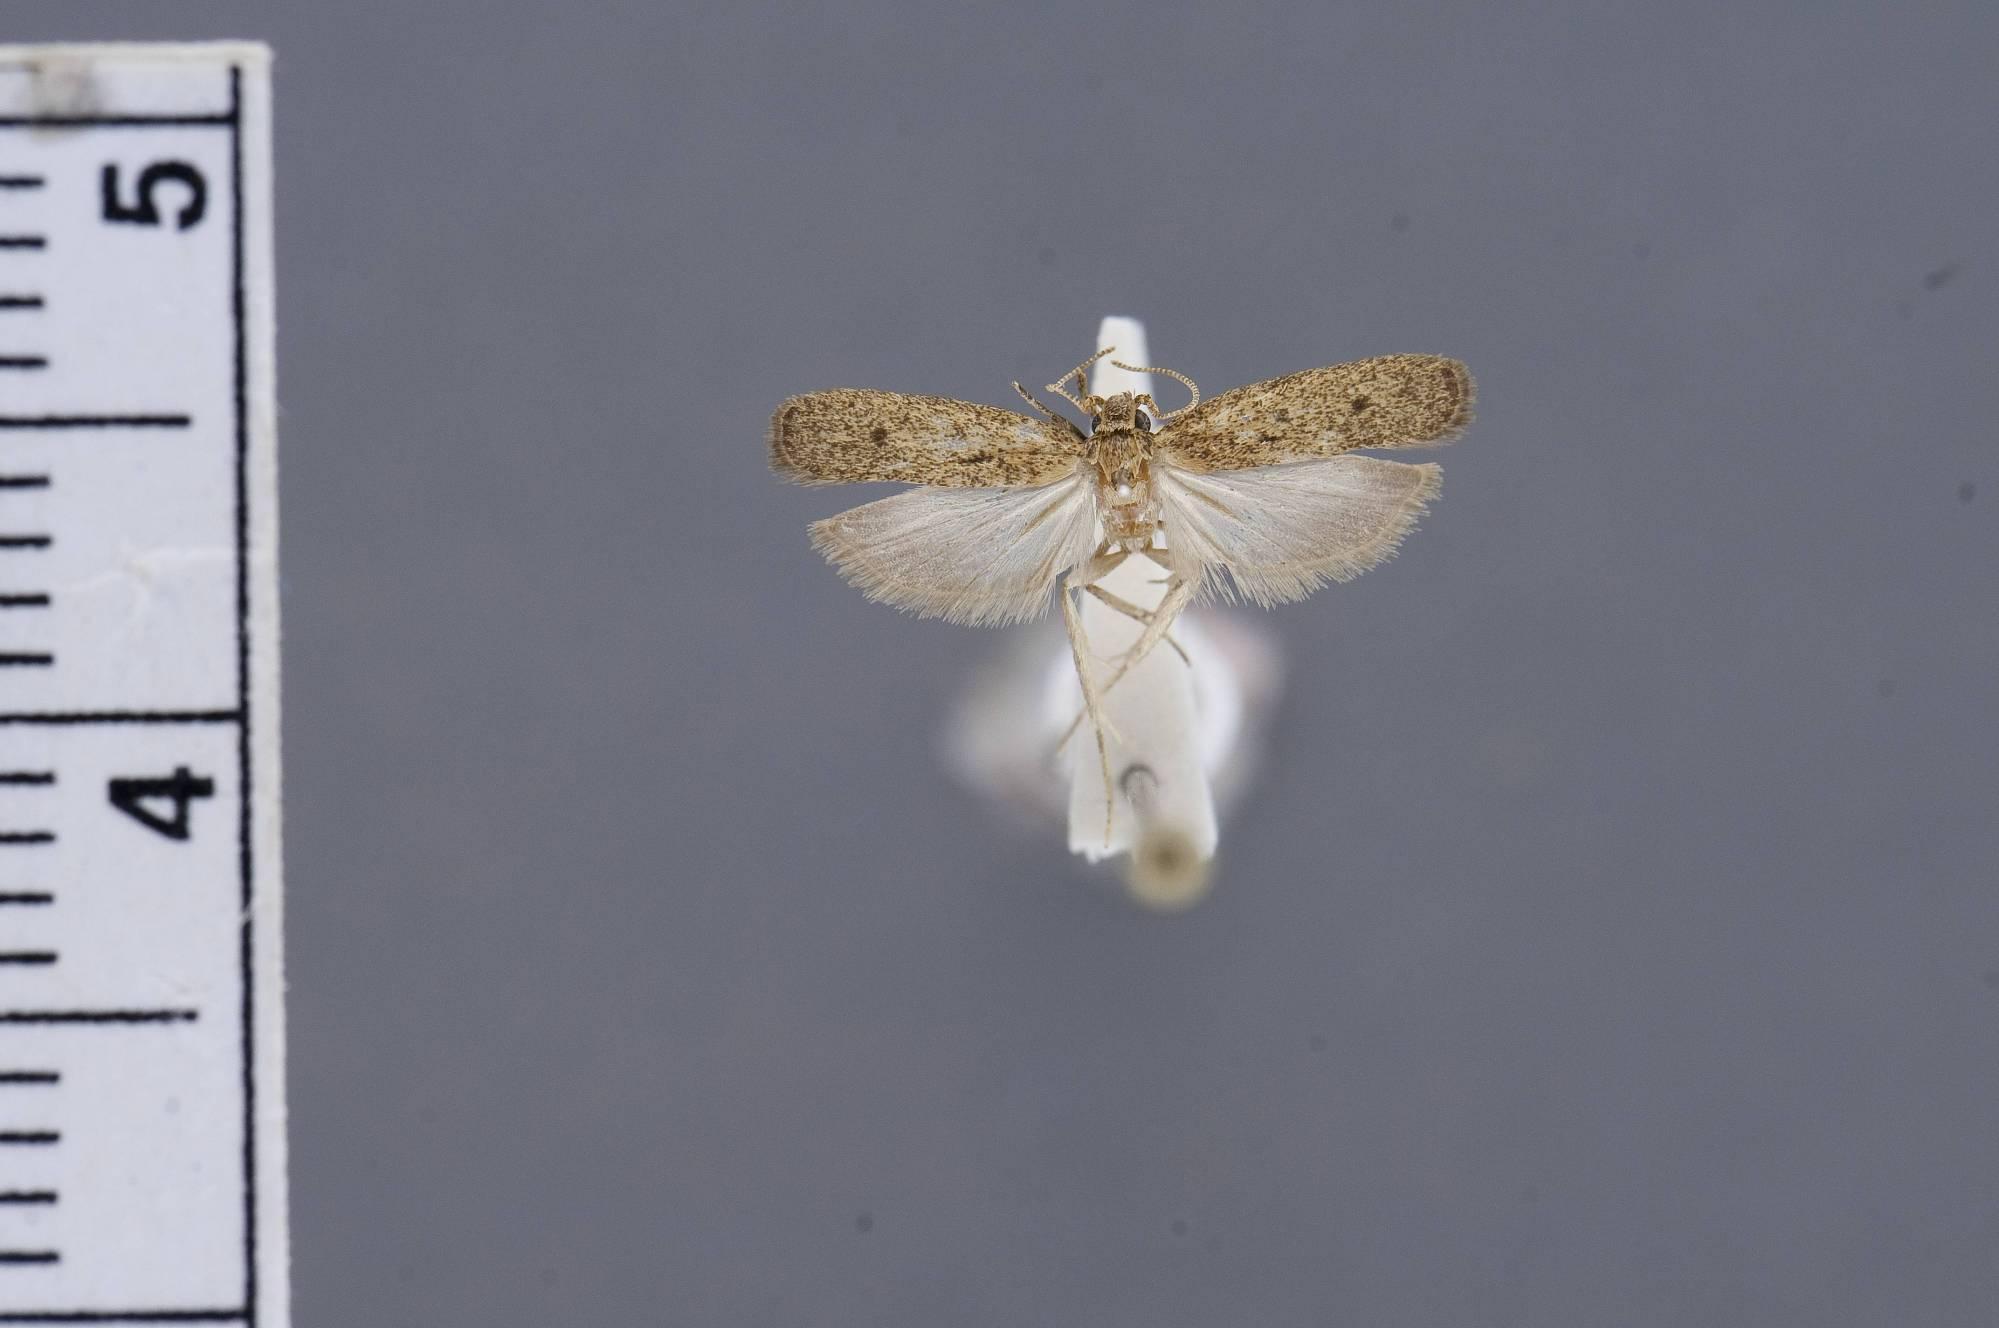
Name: Glyphidocera dentata
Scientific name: Glyphidocera dentata Adamski & Brown, 2001
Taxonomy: Animalia, Arthropoda, Insecta, Lepidoptera, Glossata, Autostichidae, Glyphidocerinae
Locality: Cerro de la Neblina, base camp, 140 m, 0°50'N, 66°9'W, Amazonas, Venezuela
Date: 4 Feb 1984 to 12 Feb 1984